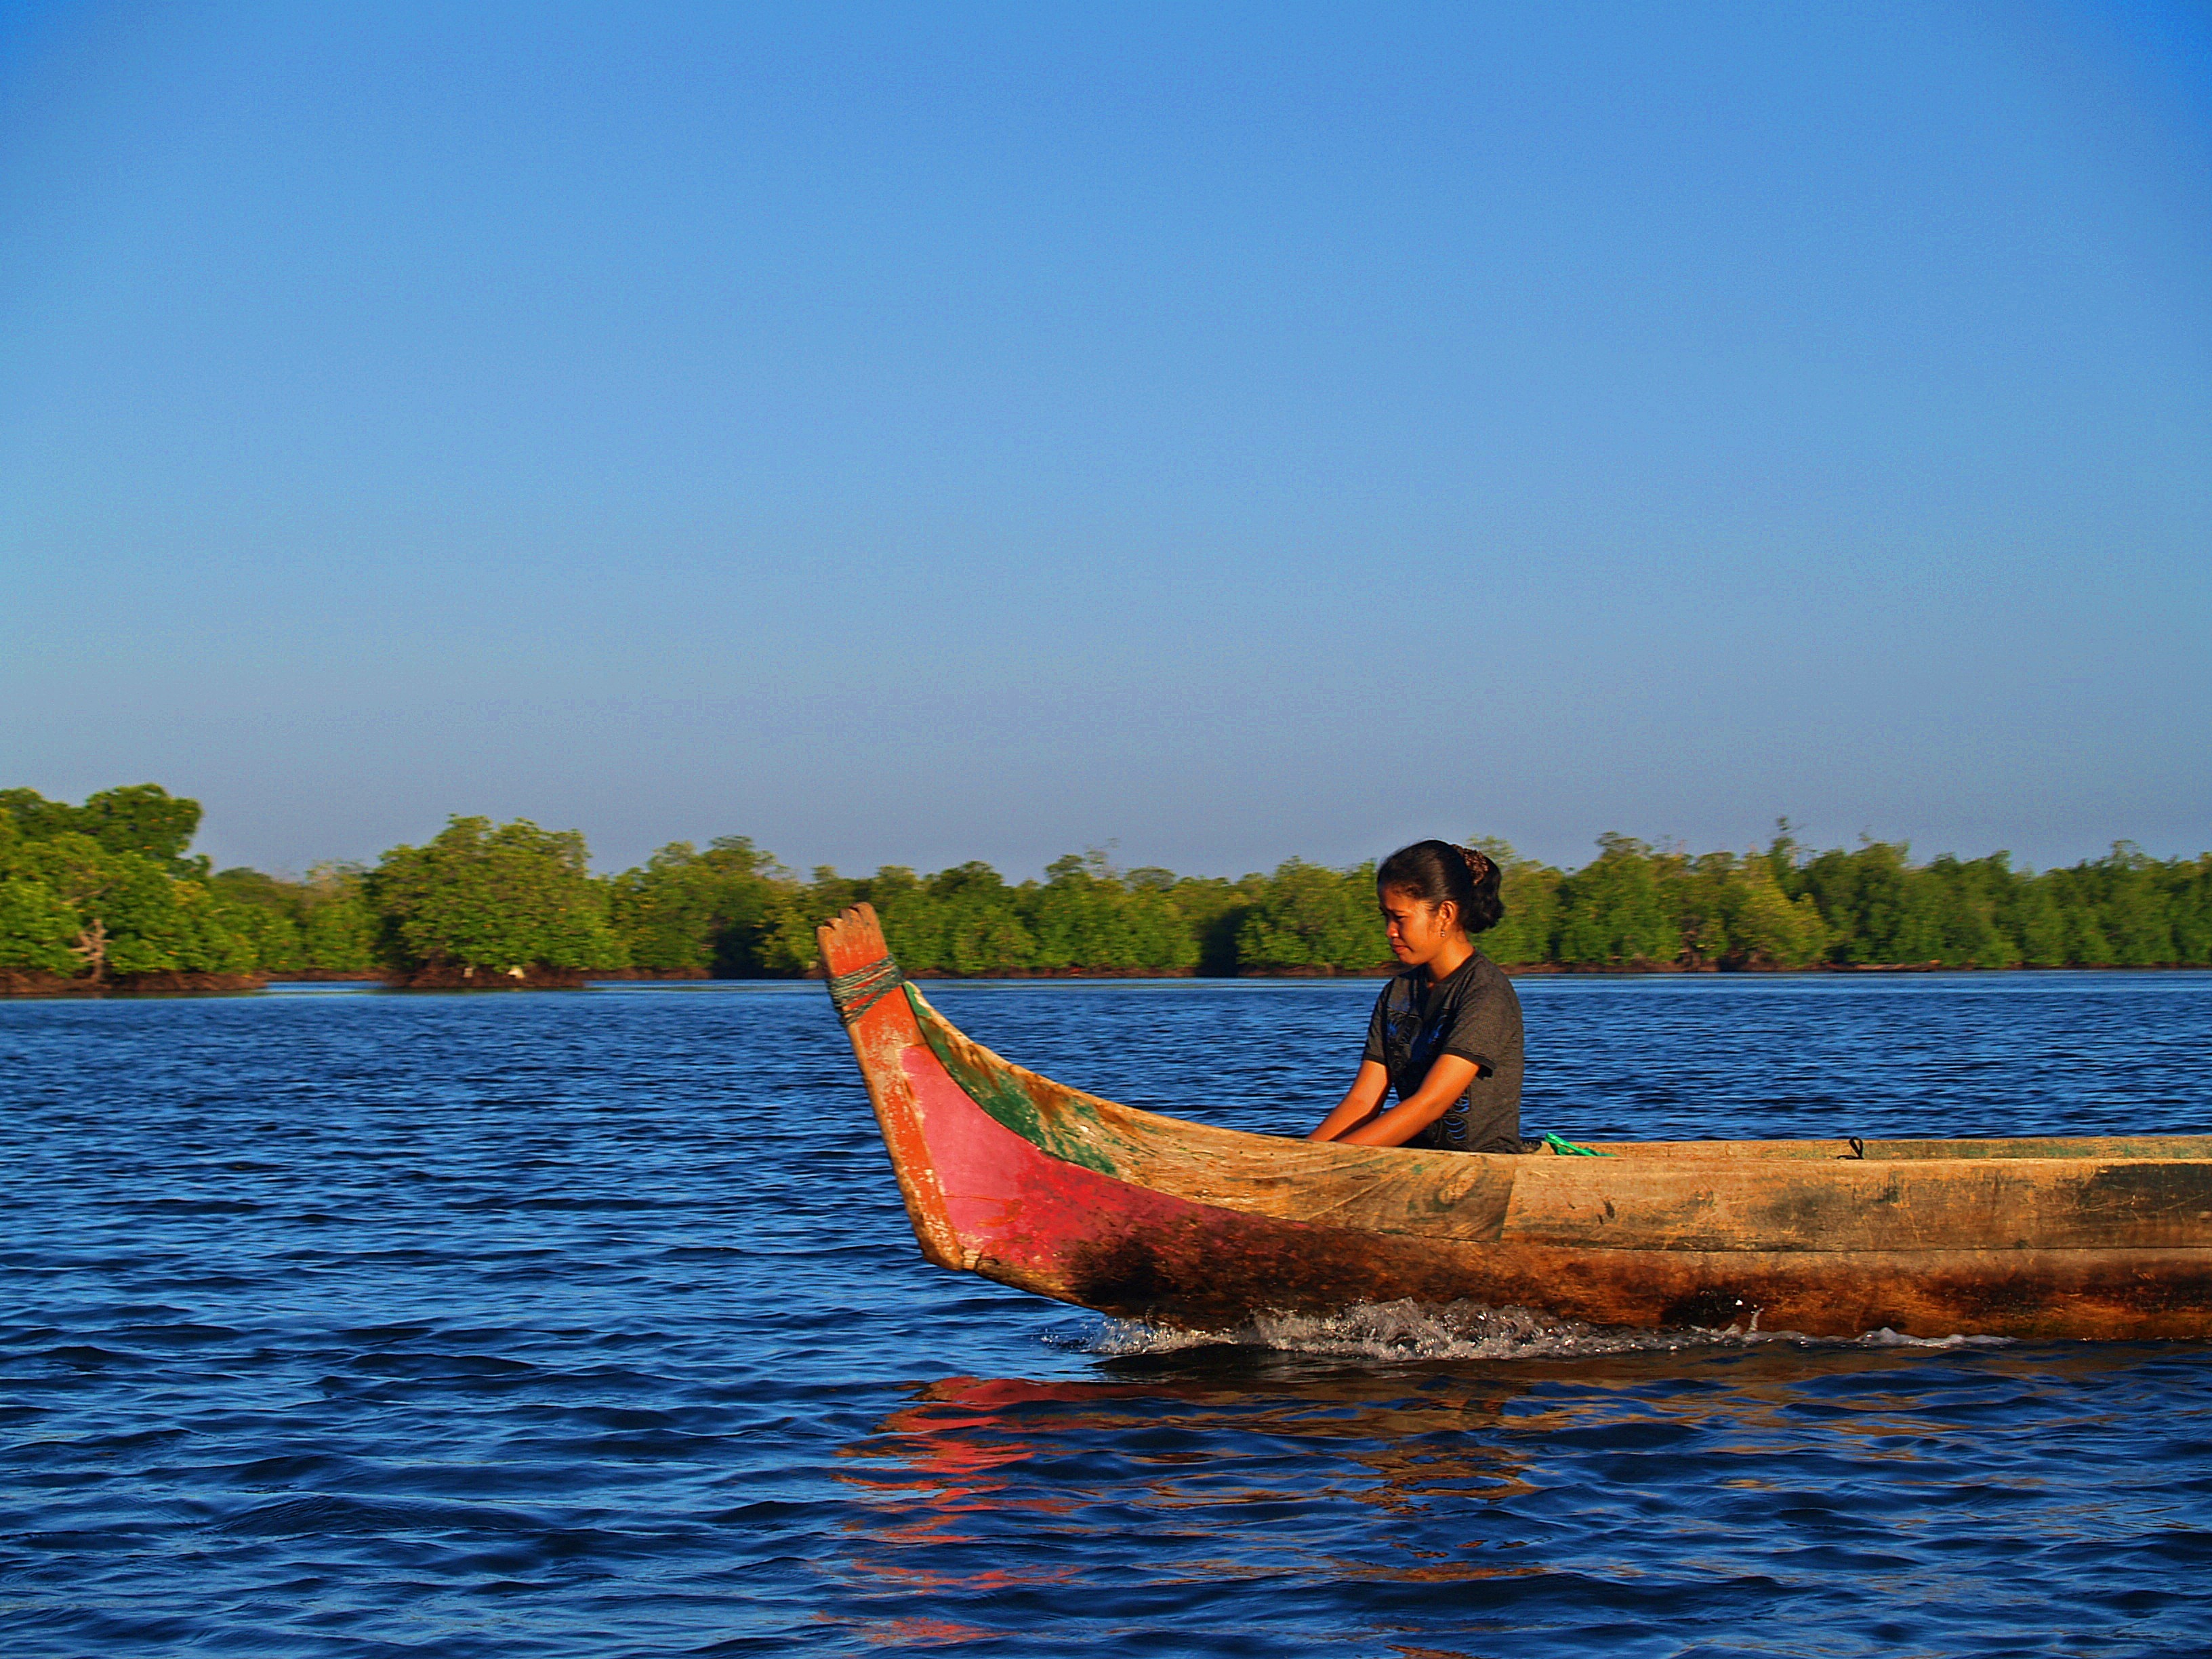
sea, boat, shore, lake, view, canoe, model, green, paddle, vehicle, bay, blue, boating, watercraft, the sea, the tree, watercraft rowing